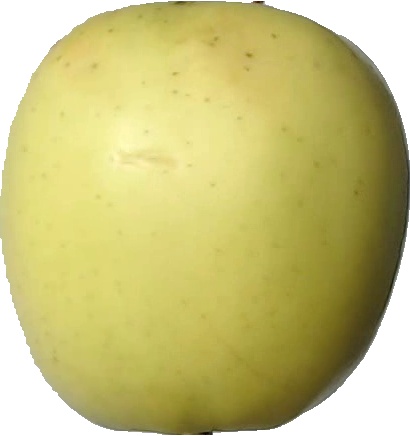
Label: apple_golden_2